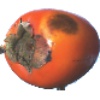
Label: Kaki 1